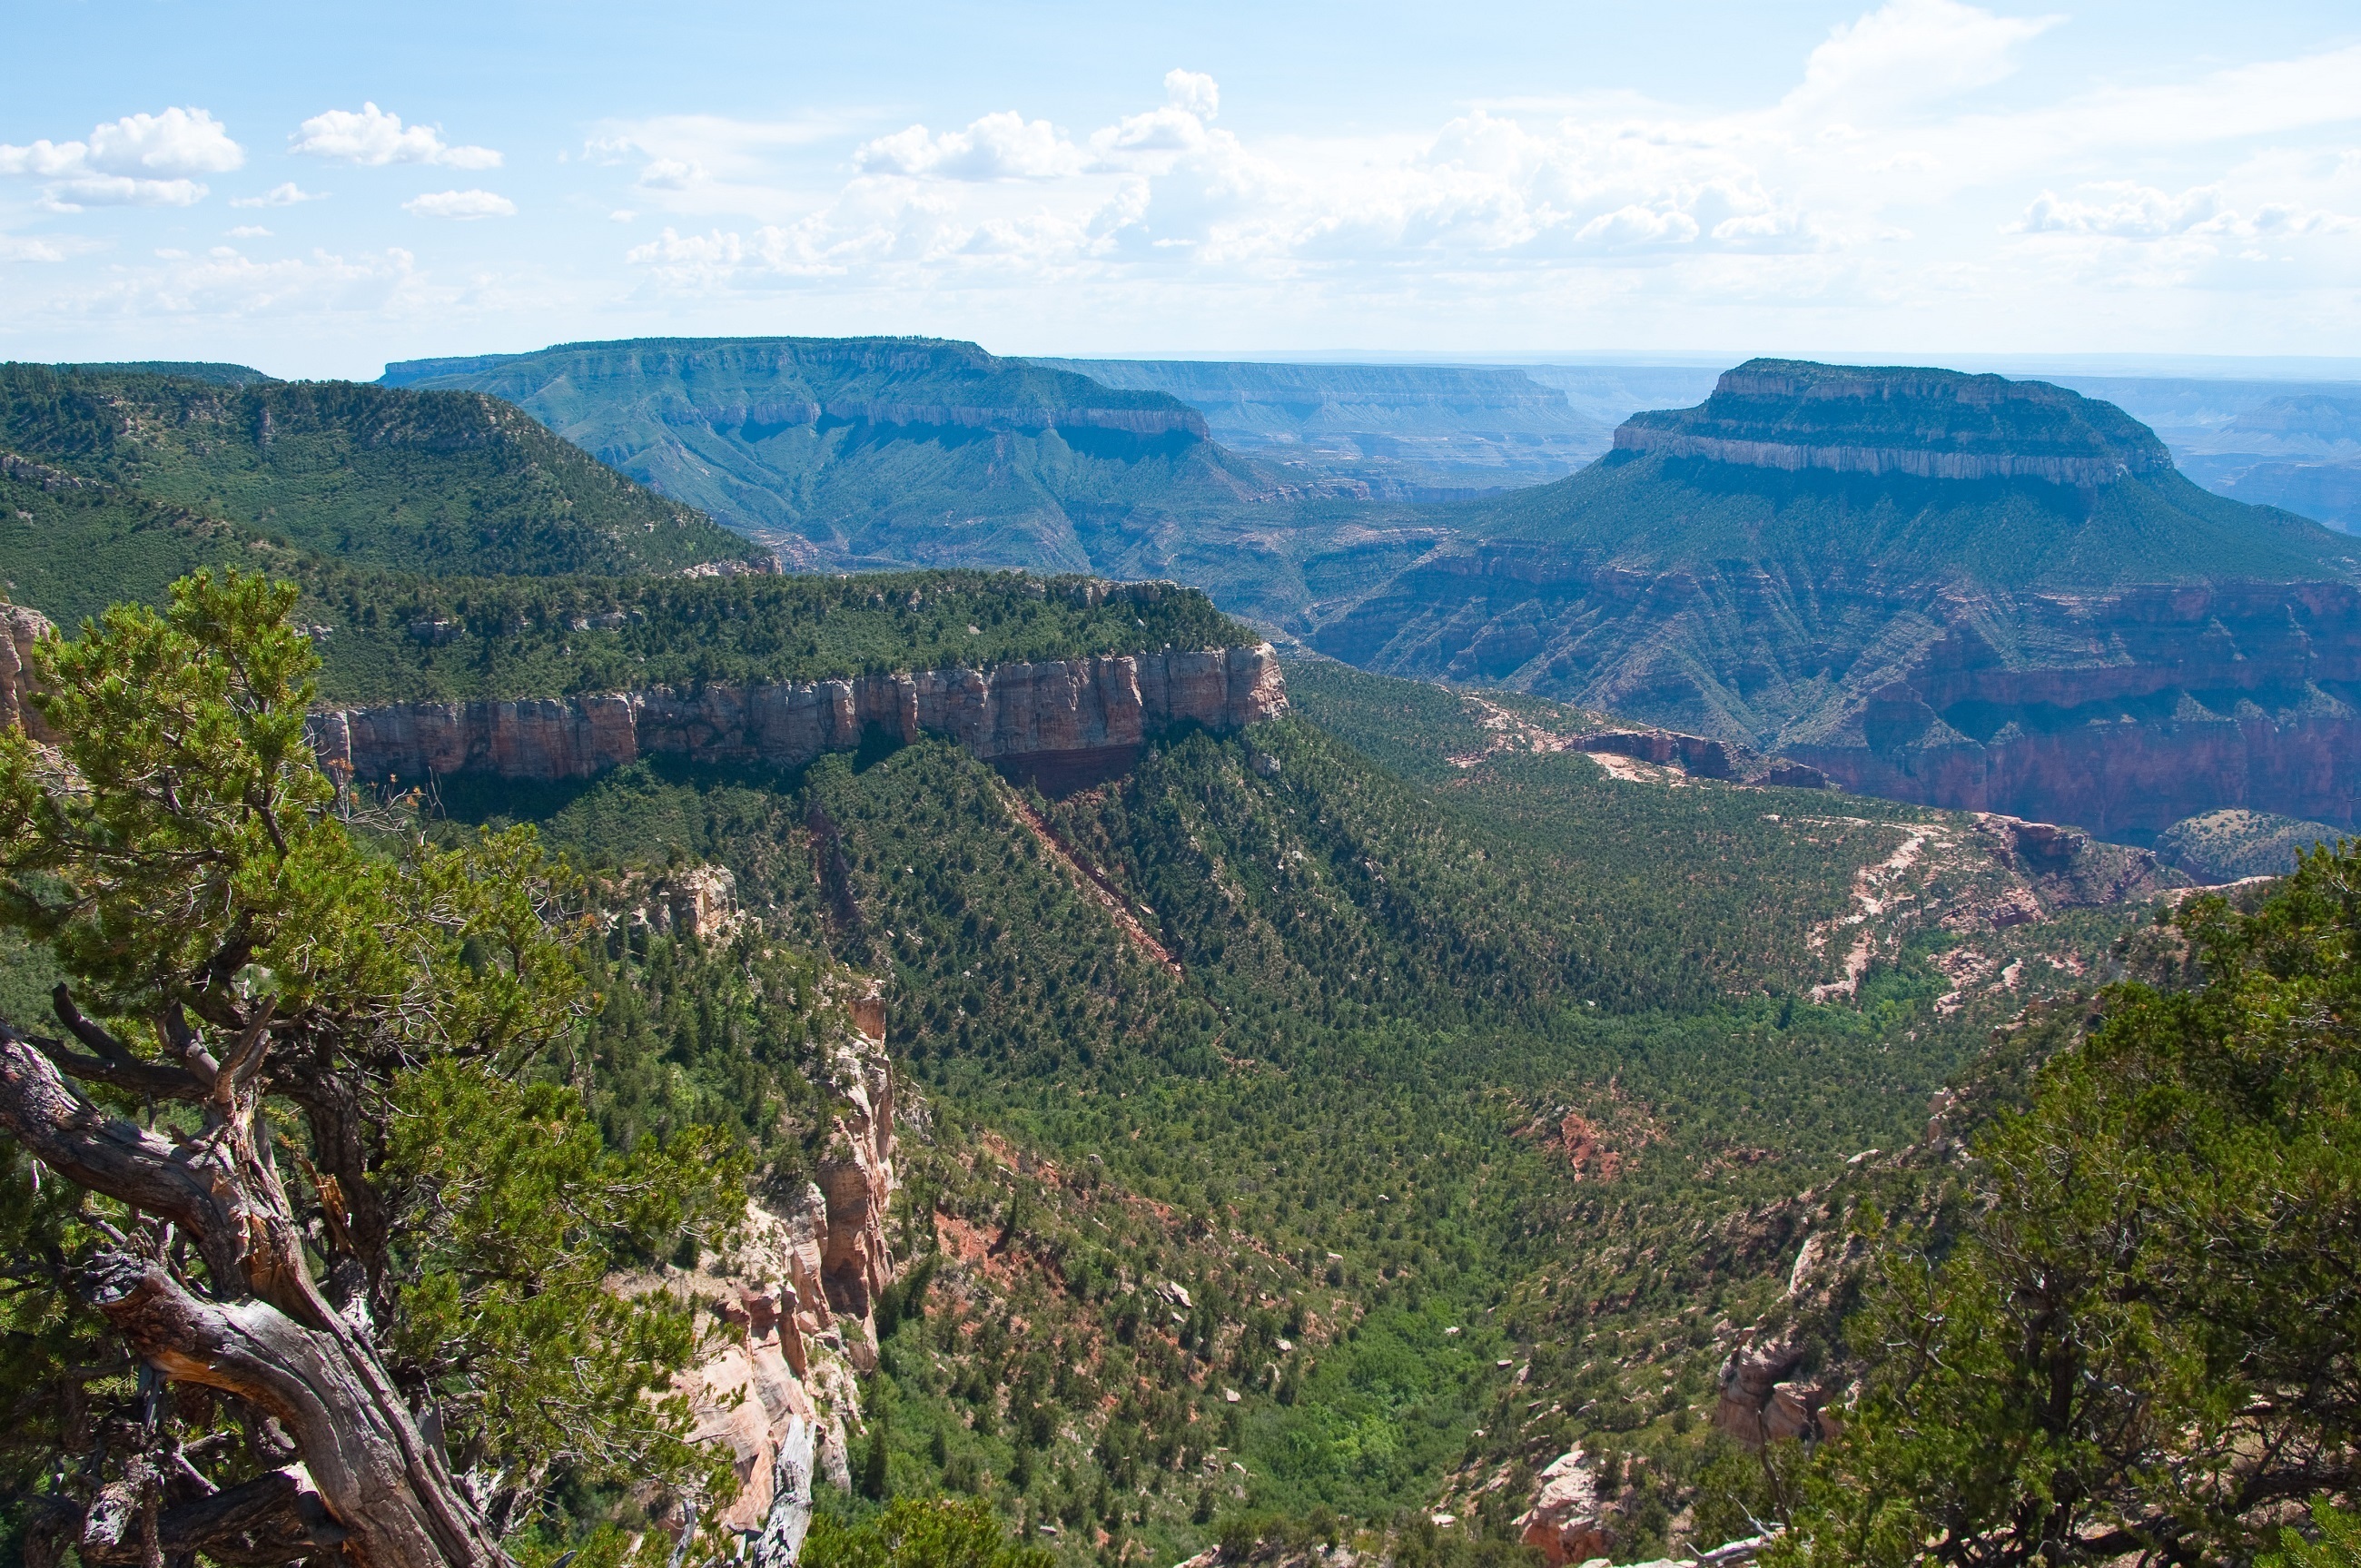
landscape, tree, forest, rock, wilderness, mountain, sky, hill, valley, formation, cliff, scenic, usa, canyon, grand canyon, highland, terrain, national park, ridge, erosion, arizona, trees, outdoors, geology, cliffs, plateau, escarpment, depression, nature reserve, hill station, shrubland, rainbow rim trail, plant community, mount scenery, fluvial landforms of streams